History of Over-the-Rhine

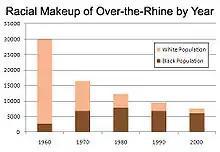
Between 1960 and 2000 as the demographics changed, the African American residents rose in proportion from 9% to 78%, while the total population declined.

During the 1950s and 1960s the city constructed the Mill Creek Expressway, now part of I-75, to accommodate the vastly increased use of cars. Its construction, along with the Queensgate industrial development and various public housing projects, meant the destruction of the West End, a historically black neighborhood. The construction displaced more than 50,000 predominantly black and low-income residents.